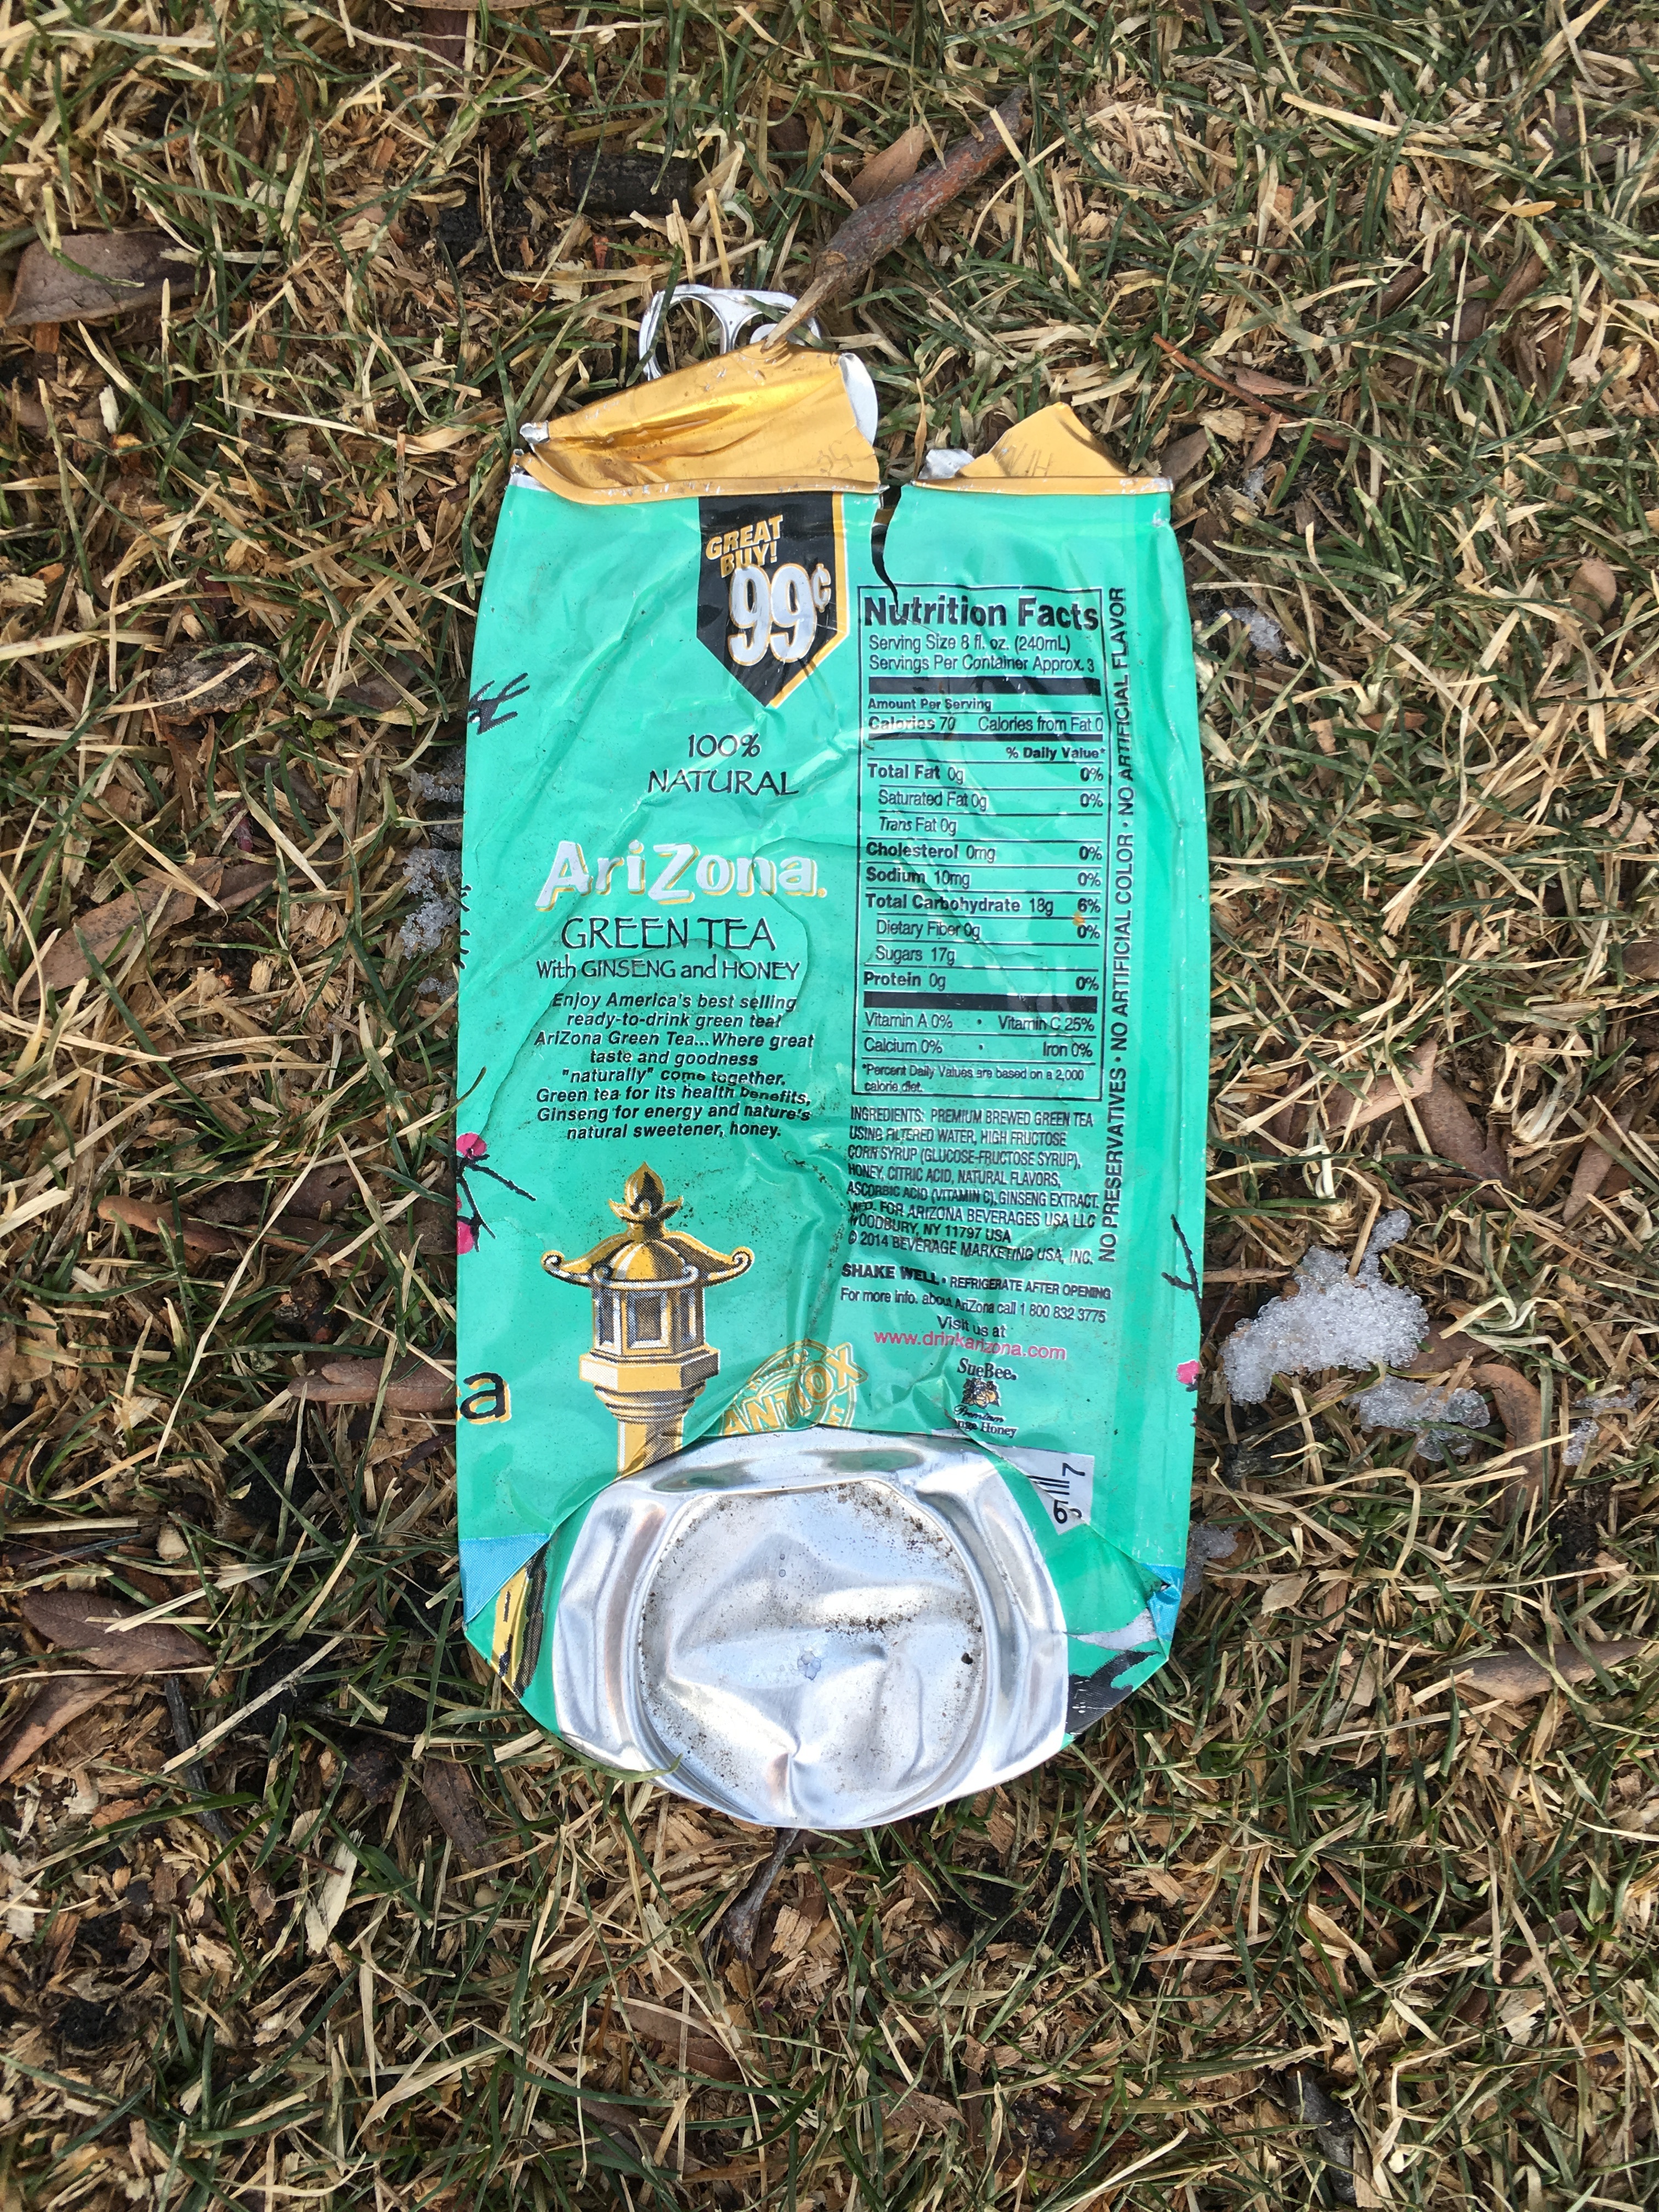
grass, lawn, green, smashed, can, litter, waste, soda